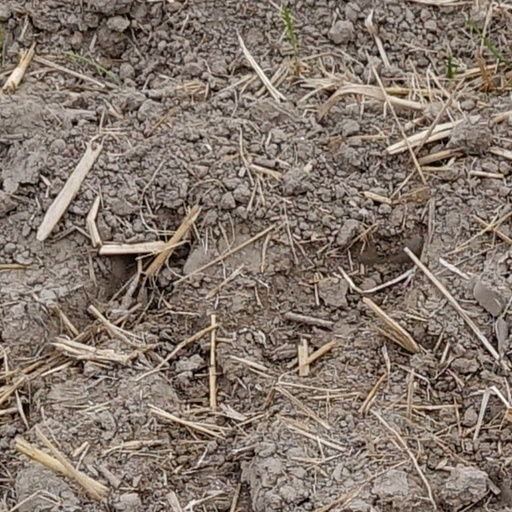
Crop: wheat